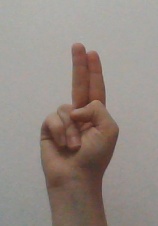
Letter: taa